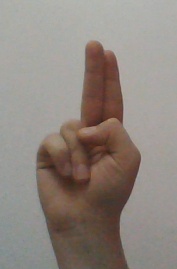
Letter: taa